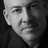
Emotion: happy